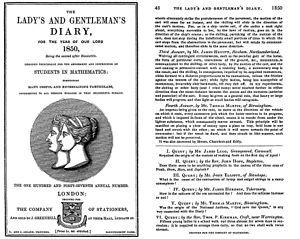
Le problème des 15 écolières a été formulé par Thomas Kirkman en 1850. Il s'énoncé comme suit:
Thomas Penyngton Kirkman est un mathématicien britannique et représentant de l'Église d'Angleterre. Bien que d'abord un homme d'église, il a été très actif dans la recherche en mathématiques et est considéré par Alexander Macfarlane comme l'un des dix mathématiciens britanniques les plus influents du XIXᵉ siècle. Il a donné son nom au problème des 15 écolières, un théorème sur les systèmes de Steiner qui a fondé la théorie du design combinatoire.